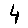
Label: 4